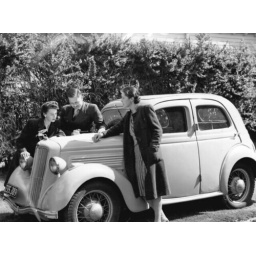
Man and girls by car consulting a road map